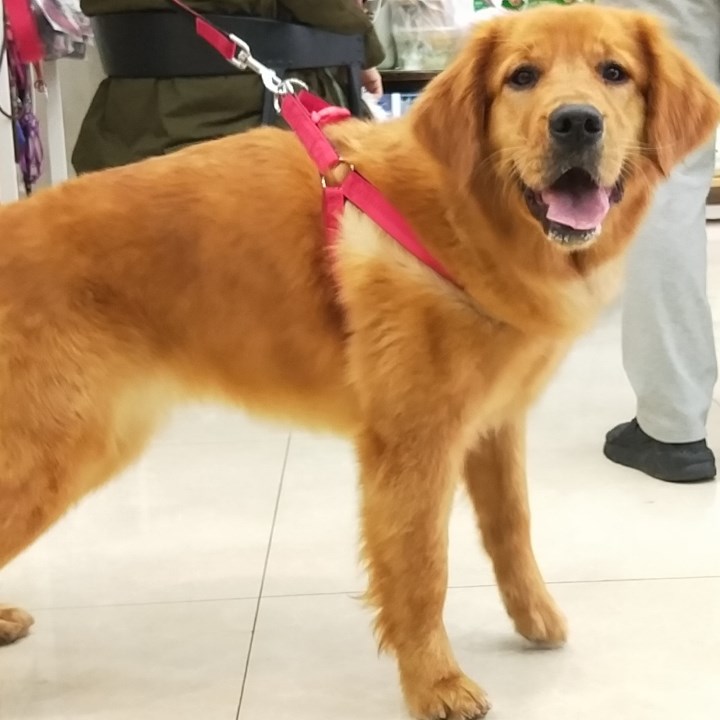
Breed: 5355-n000126-golden_retriever